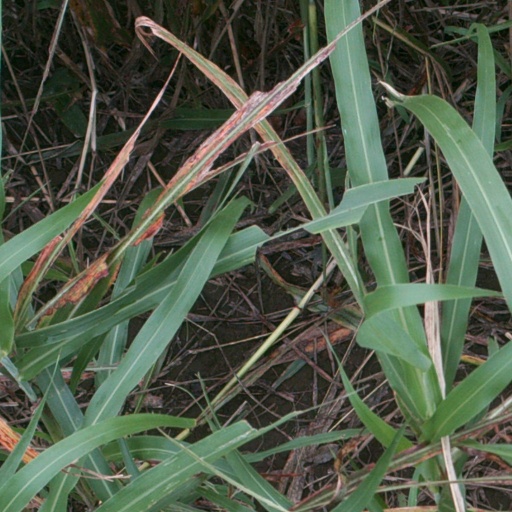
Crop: sorghum